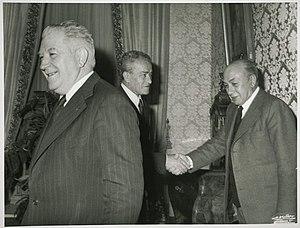
Georges Spénale, né le 29 novembre 1913 à Carcassonne et mort le 20 août 1983 à Paris, est un homme politique, écrivain et poète français.